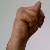
The image shows a hand gesture representing the letter 'N' in Indian Sign Language.